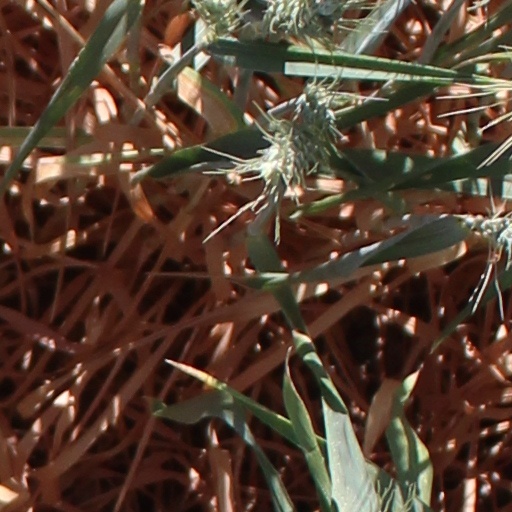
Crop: wheat